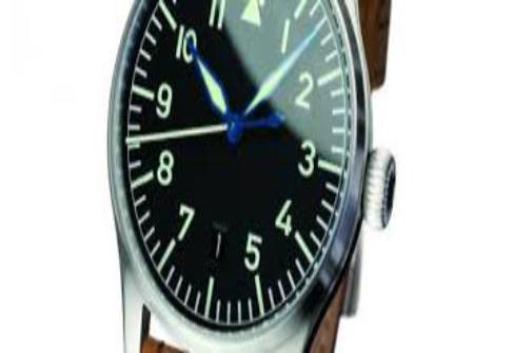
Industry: Clothes